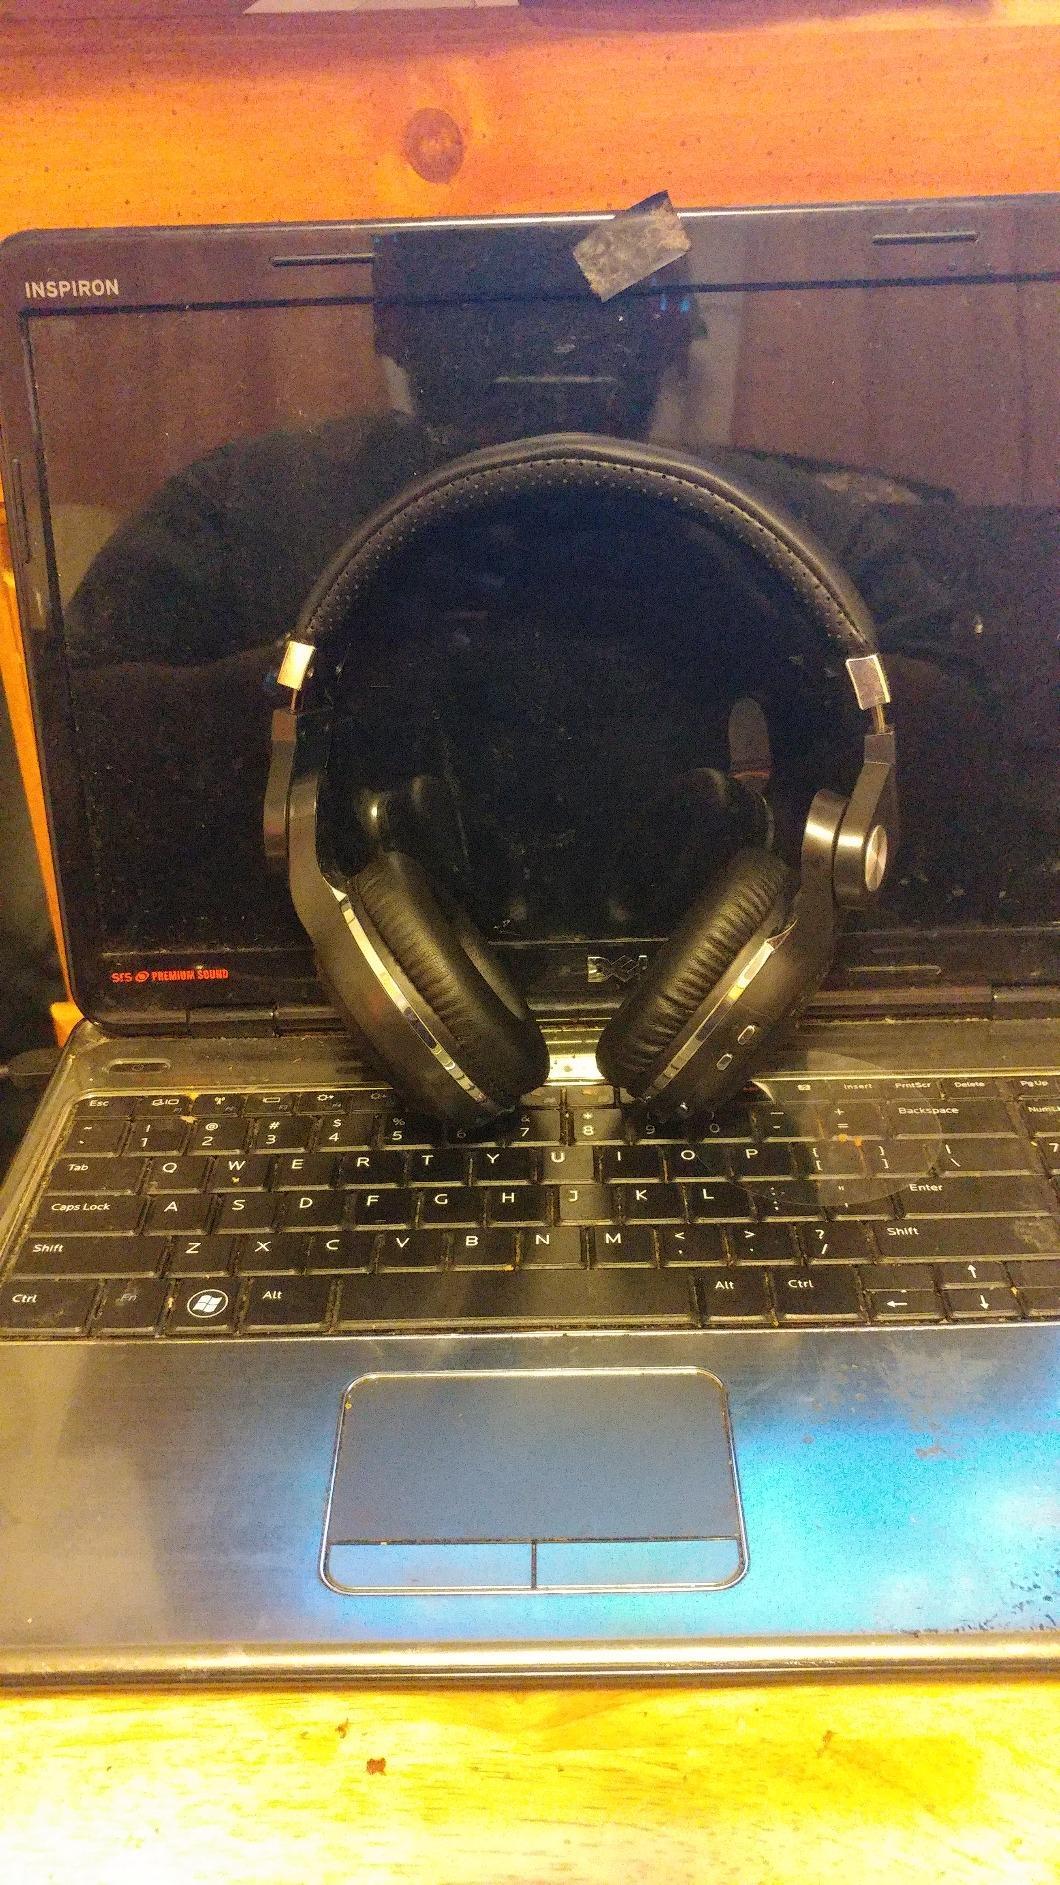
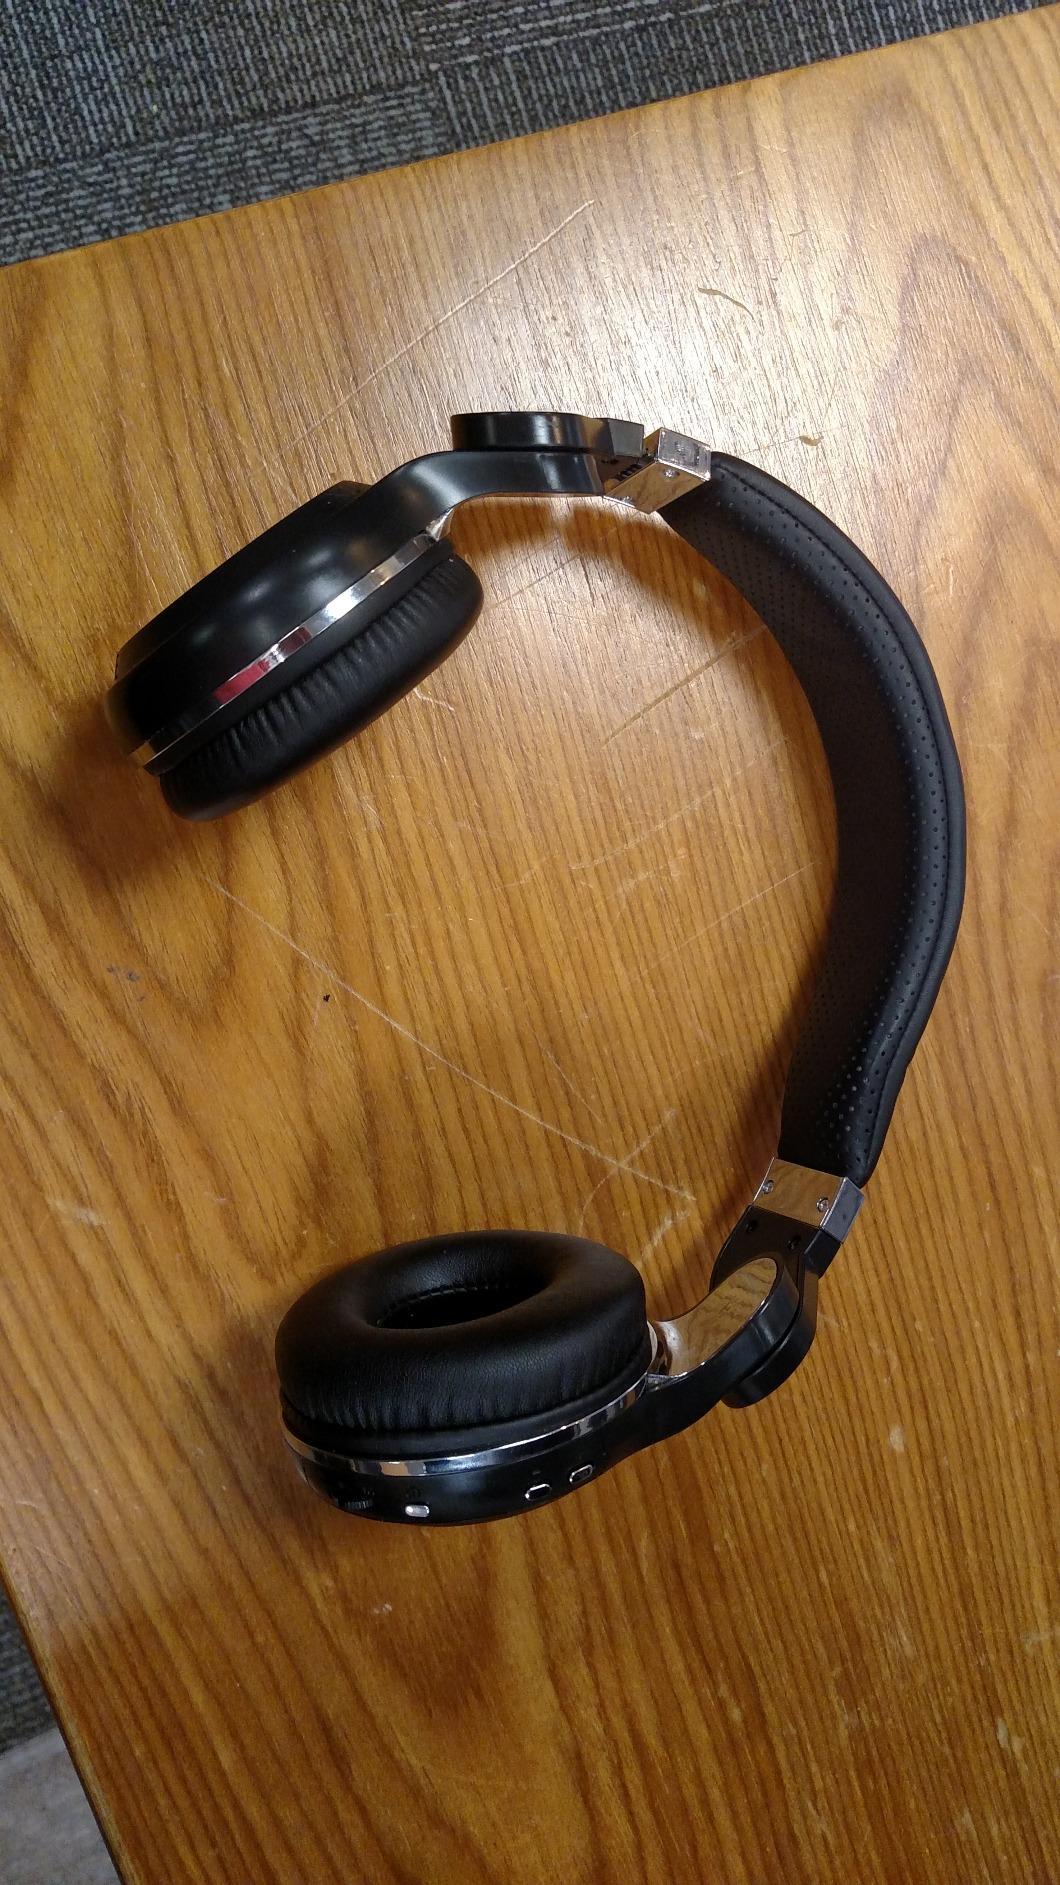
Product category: headphones
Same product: yes